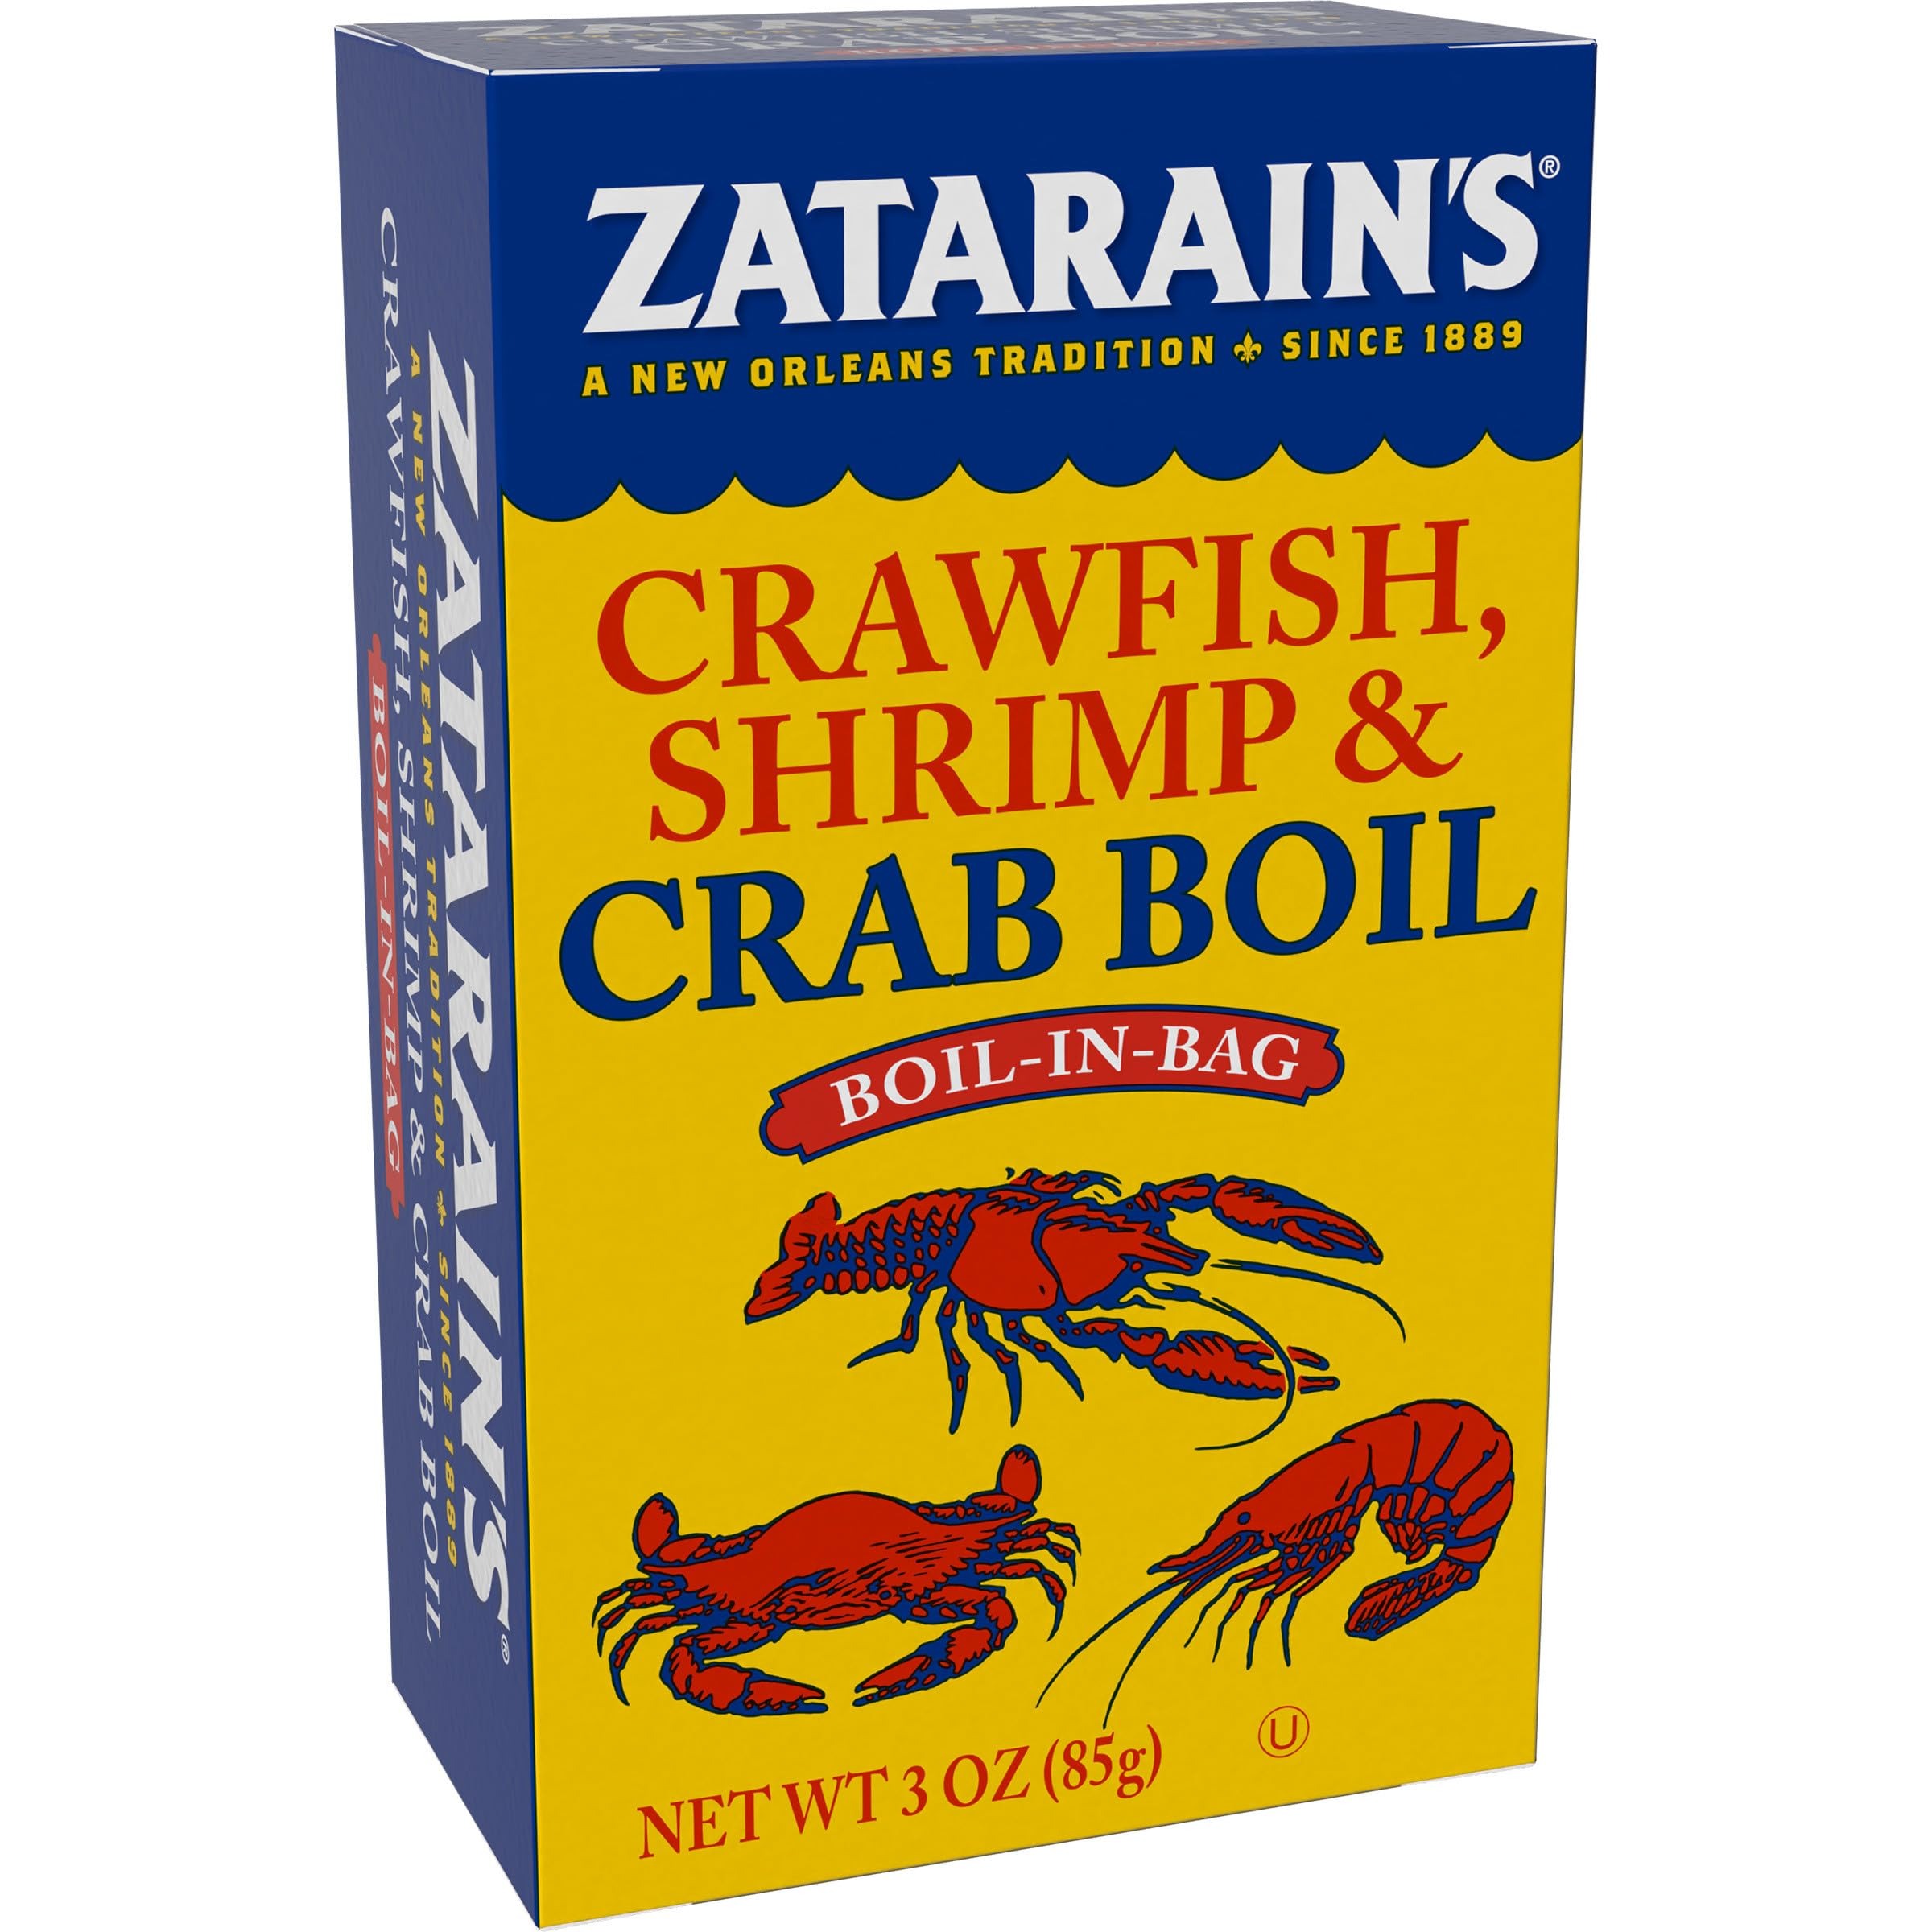
Item Name: Zatarain's Crawfish, Shrimp & Crab Boil, 3 Oz
Bullet Point 1: Seven premium spices and seasonings
Bullet Point 2: Authentic taste of New Orleans
Bullet Point 3: Made by Zatarain's, combining great taste and high quality
Bullet Point 4: Tailored for culinary professionals, helping to inspire menus
Bullet Point 5: Add to your choice of seafood to create craveable menu items
Value: 3.0
Unit: Ounce

Price: 2.44